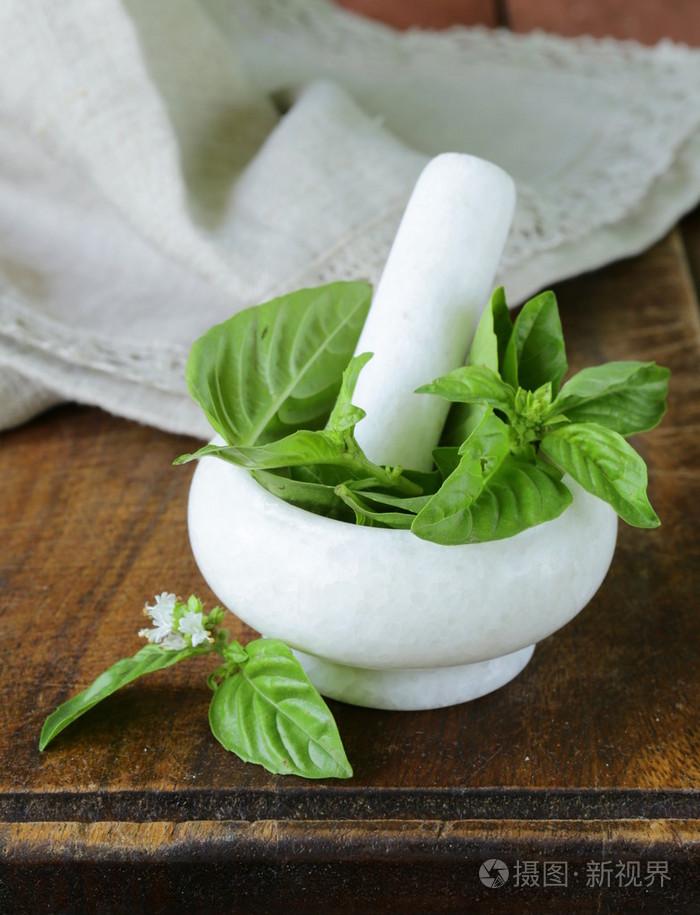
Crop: unknown
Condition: basil